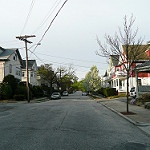
Scene: Outdoor